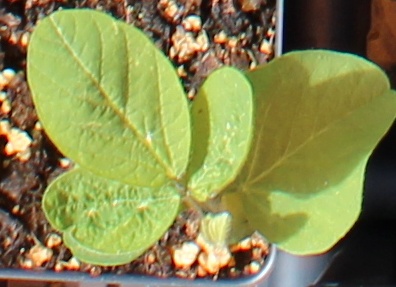
Label: Soybean